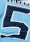
Number: 5